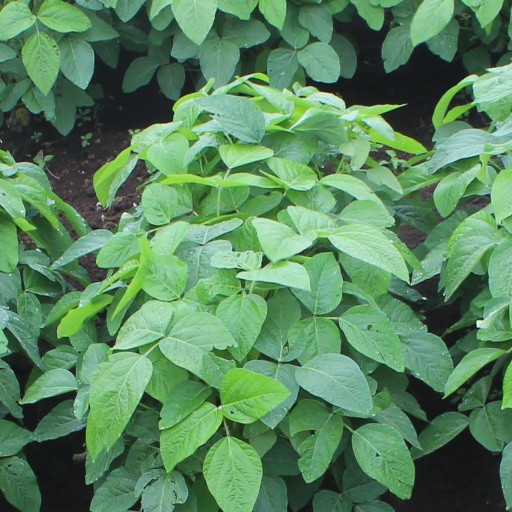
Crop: soybean